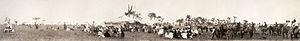
La cérémonie de la danse « en regardant le soleil » appelée bien souvent, à tort, la danse du soleil est un rituel religieux pratiqué par plusieurs tribus amérindiennes d'Amérique du Nord. C’est l'un des rites les plus importants et les plus spectaculaires chez les Indiens des Plaines.